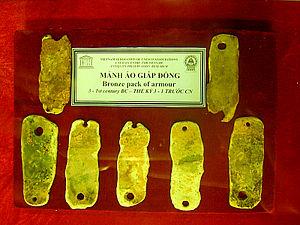
Une armure est un équipement corporel défensif, utilisé pour protéger le corps d'un combattant dans sa plus grande partie des coups de l'ennemi et autres dégâts.